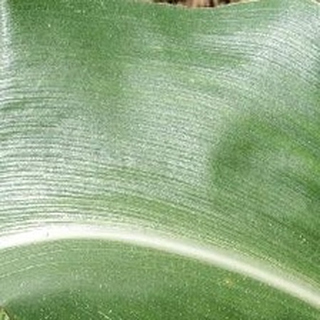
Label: healthy_corn